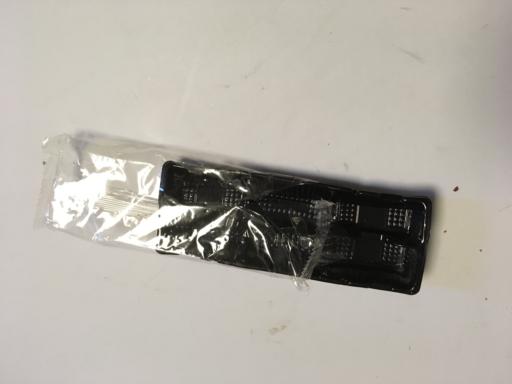
Waste category: plastic